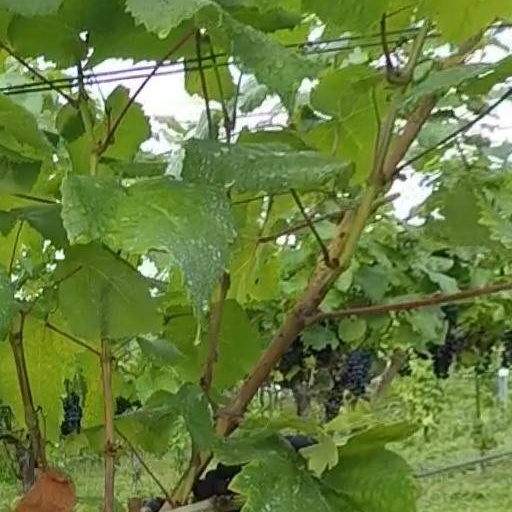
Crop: grape